Rey del Ring (2014)

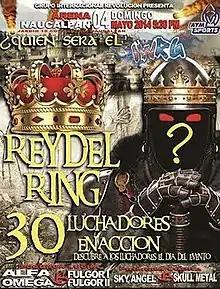
Official poster for the event, note that it does not list a single competitor for the Rey del Ring tournament.

The Rey del Ring (2014) show (Spanish for "King of the Ring") was an annual professional wrestling major event produced by Mexican professional wrestling promotion International Wrestling Revolution Group (IWRG), and took place on May 4, 2014 in Arena Naucalpan, Naucalpan, State of Mexico, Mexico. The main event was the Eponymous "IWRG Rey del Ring" tournament, the twelfth annual version of the tournament, which is IWRG's version of WWE's Royal Rumble event.